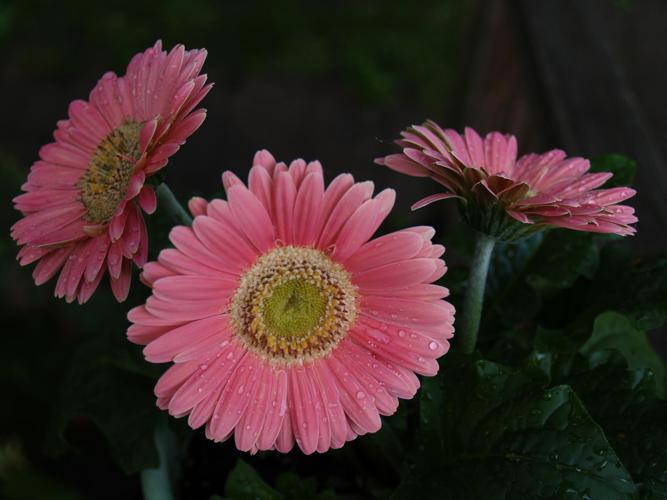
Label: barbeton daisy